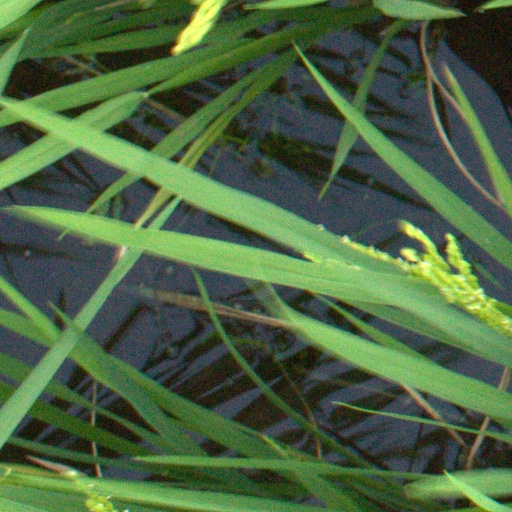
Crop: rice